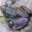
Label: frog